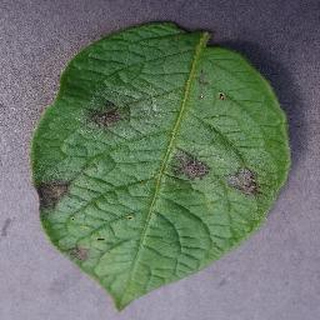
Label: potato_late_blight